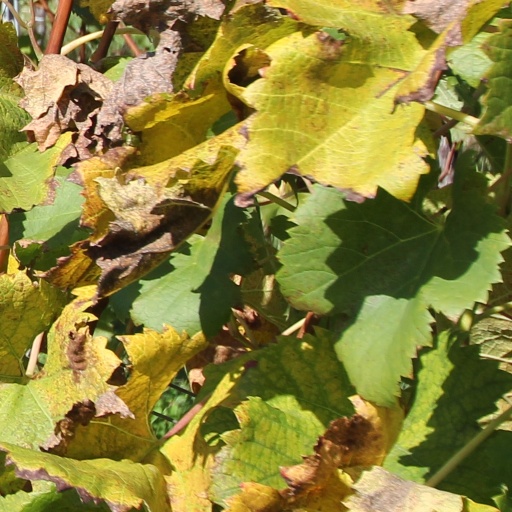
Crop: grape